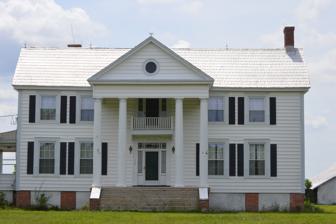
Building: William Riley Abbott House
Country: United States of America
Year built: 1850
Historic house in North Carolina, United States United States historic place William Riley Abbott House U.S. National Register of Historic Places Front Show map of North Carolina Show map of the United States Location SE of South Mills on SR 1224, near South Mills, North Carolina Coordinates 36°25′54″N 76°18′01″W / 36.43167°N 76.30028°W / 36.43167; -76.30028 Area 120 acres (49 ha) Built 1850 ( 1850 ) Architectural style Greek Revival NRHP reference No. 78001936 Added to NRHP August 11, 1978 William Riley Abbott House is a historic plantation house located near South Mills , Camden County, North Carolina . It was built about 1850 with the profits of the forced labor of about 40 enslaved people , and is a two-story, five-bay, Greek Revival -style frame dwelling. It has a vernacular Colonial Revival style portico that dates from the 1920s. It was listed on the National Register of Historic Places in 1978. References